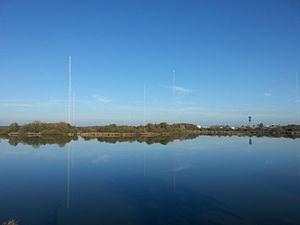
Rosnay (36)
Migné est une commune française située dans le département de l'Indre, en région Centre-Val de Loire.
Le Centre de transmissions de la Marine nationale de Rosnay ou Émetteur HWU est une station d'émission radio en très basse fréquence utilisée par les forces sous-marines de la Marine nationale française pour transmettre des informations et ordres aux sous-marins.
Rosnay est une commune française située dans le département de l'Indre, en région Centre-Val de Loire.